Abduction: The Megumi Yokota Story

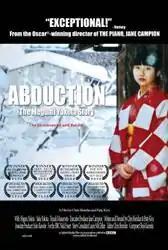

Abduction: The Megumi Yokota Story is an American documentary about Megumi Yokota, a Japanese student who was abducted by a North Korean agent in 1977.